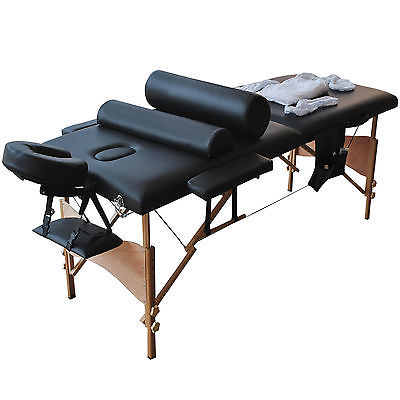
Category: table